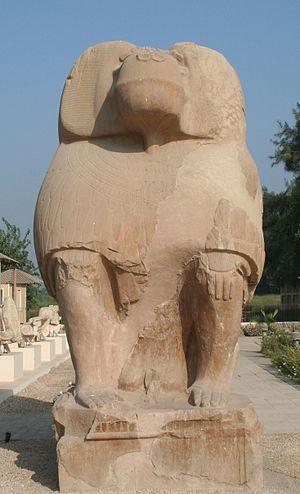
Thot est dans la mythologie égyptienne le dieu lunaire de Khemenou en Moyenne-Égypte.
Hermopolis Magna était la capitale du 15ᵉ nome de Haute-Égypte, le nome du Lièvre ou de la Hase. Elle se situe en Moyenne-Égypte à 300 km au sud du Caire, aux confins de la Thébaïde, loin du Nil, près du canal nommé aujourd'hui Bahr Youssouf.